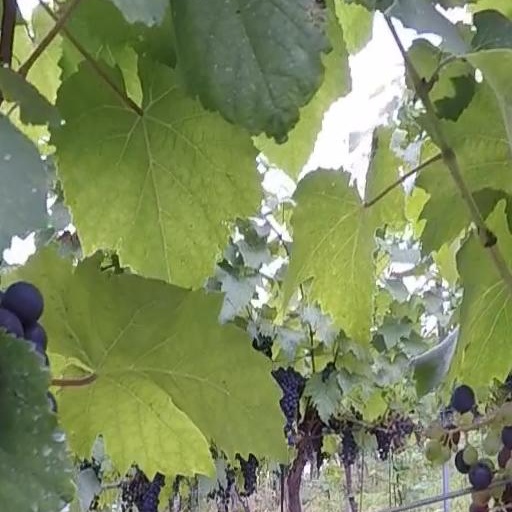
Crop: grape